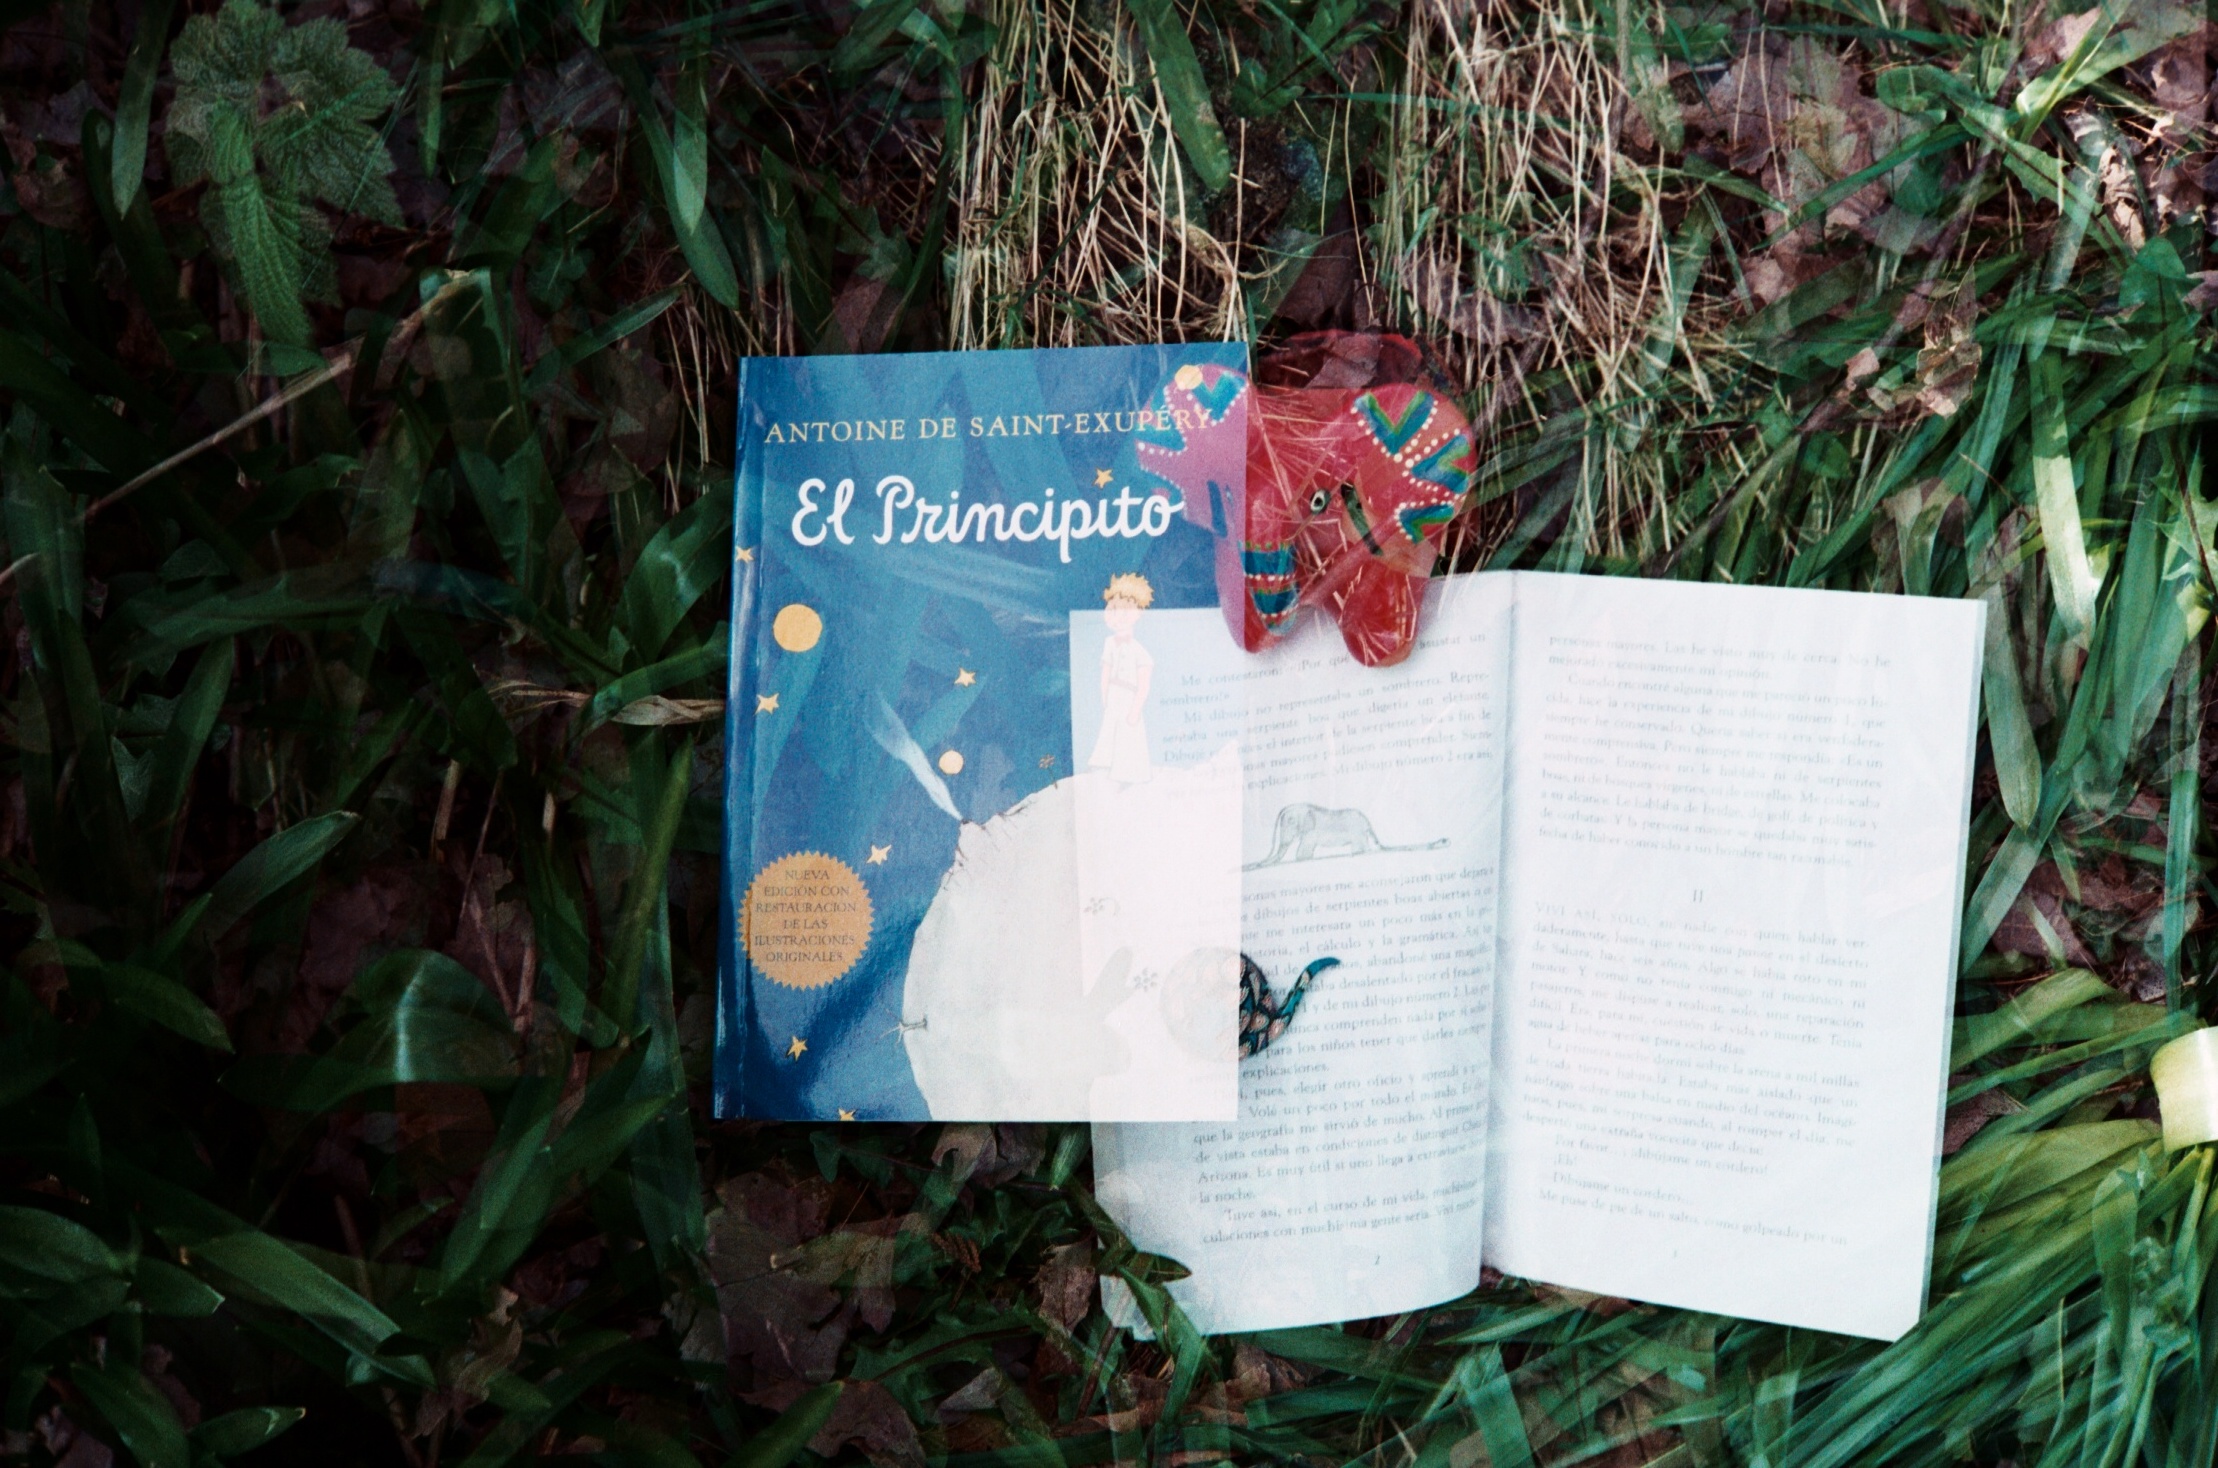
book, cosmos, film, airplane, rose, spring, green, hat, blue, fox, elephant, pilot, drawing, stars, aeroplane, dinner, snake, chapeau, sombrero, classic, imagination, planets, cover, doubleexposure, swallow, voyage, konicaautos2, fujifilmproplusii200, childrensliterature, boa, antoinedesaintexup ry, lepetitprince, thelittleprince, elefante, elprincipito, jiboia, opequenoprincipe